Redology

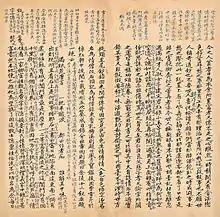
A page from the 1759 "Jimao manuscript" of the novel.

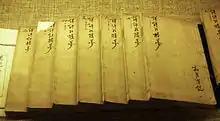
A collection of commentaries on the "Dream of the Red Chamber" by Gao Yuetan

Redology is the academic study of Cao Xueqin's "Dream of the Red Chamber", one of the Four Great Classical Novels of China. There are numerous researchers in this field; most can be divided into four general groups: the first group are the commentators, such as Zhou Chun, Xu Fengyi, Chen Yupi, and others; the second group is the index group, which includes Wang Mengruan and Cai Yuanpei; the third group are the textual critics, including Hu Shih and Yu Pingbo; the final group are the literary critics, including Zhou Ruchang and Li Xifan.